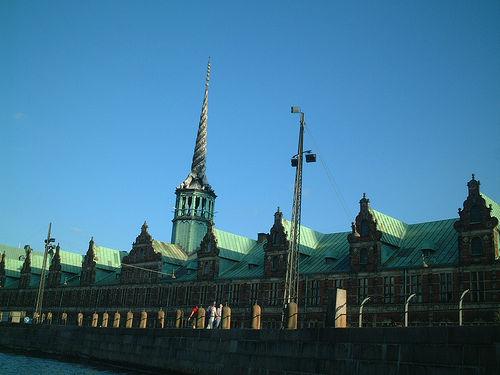
Weather: sun or clear